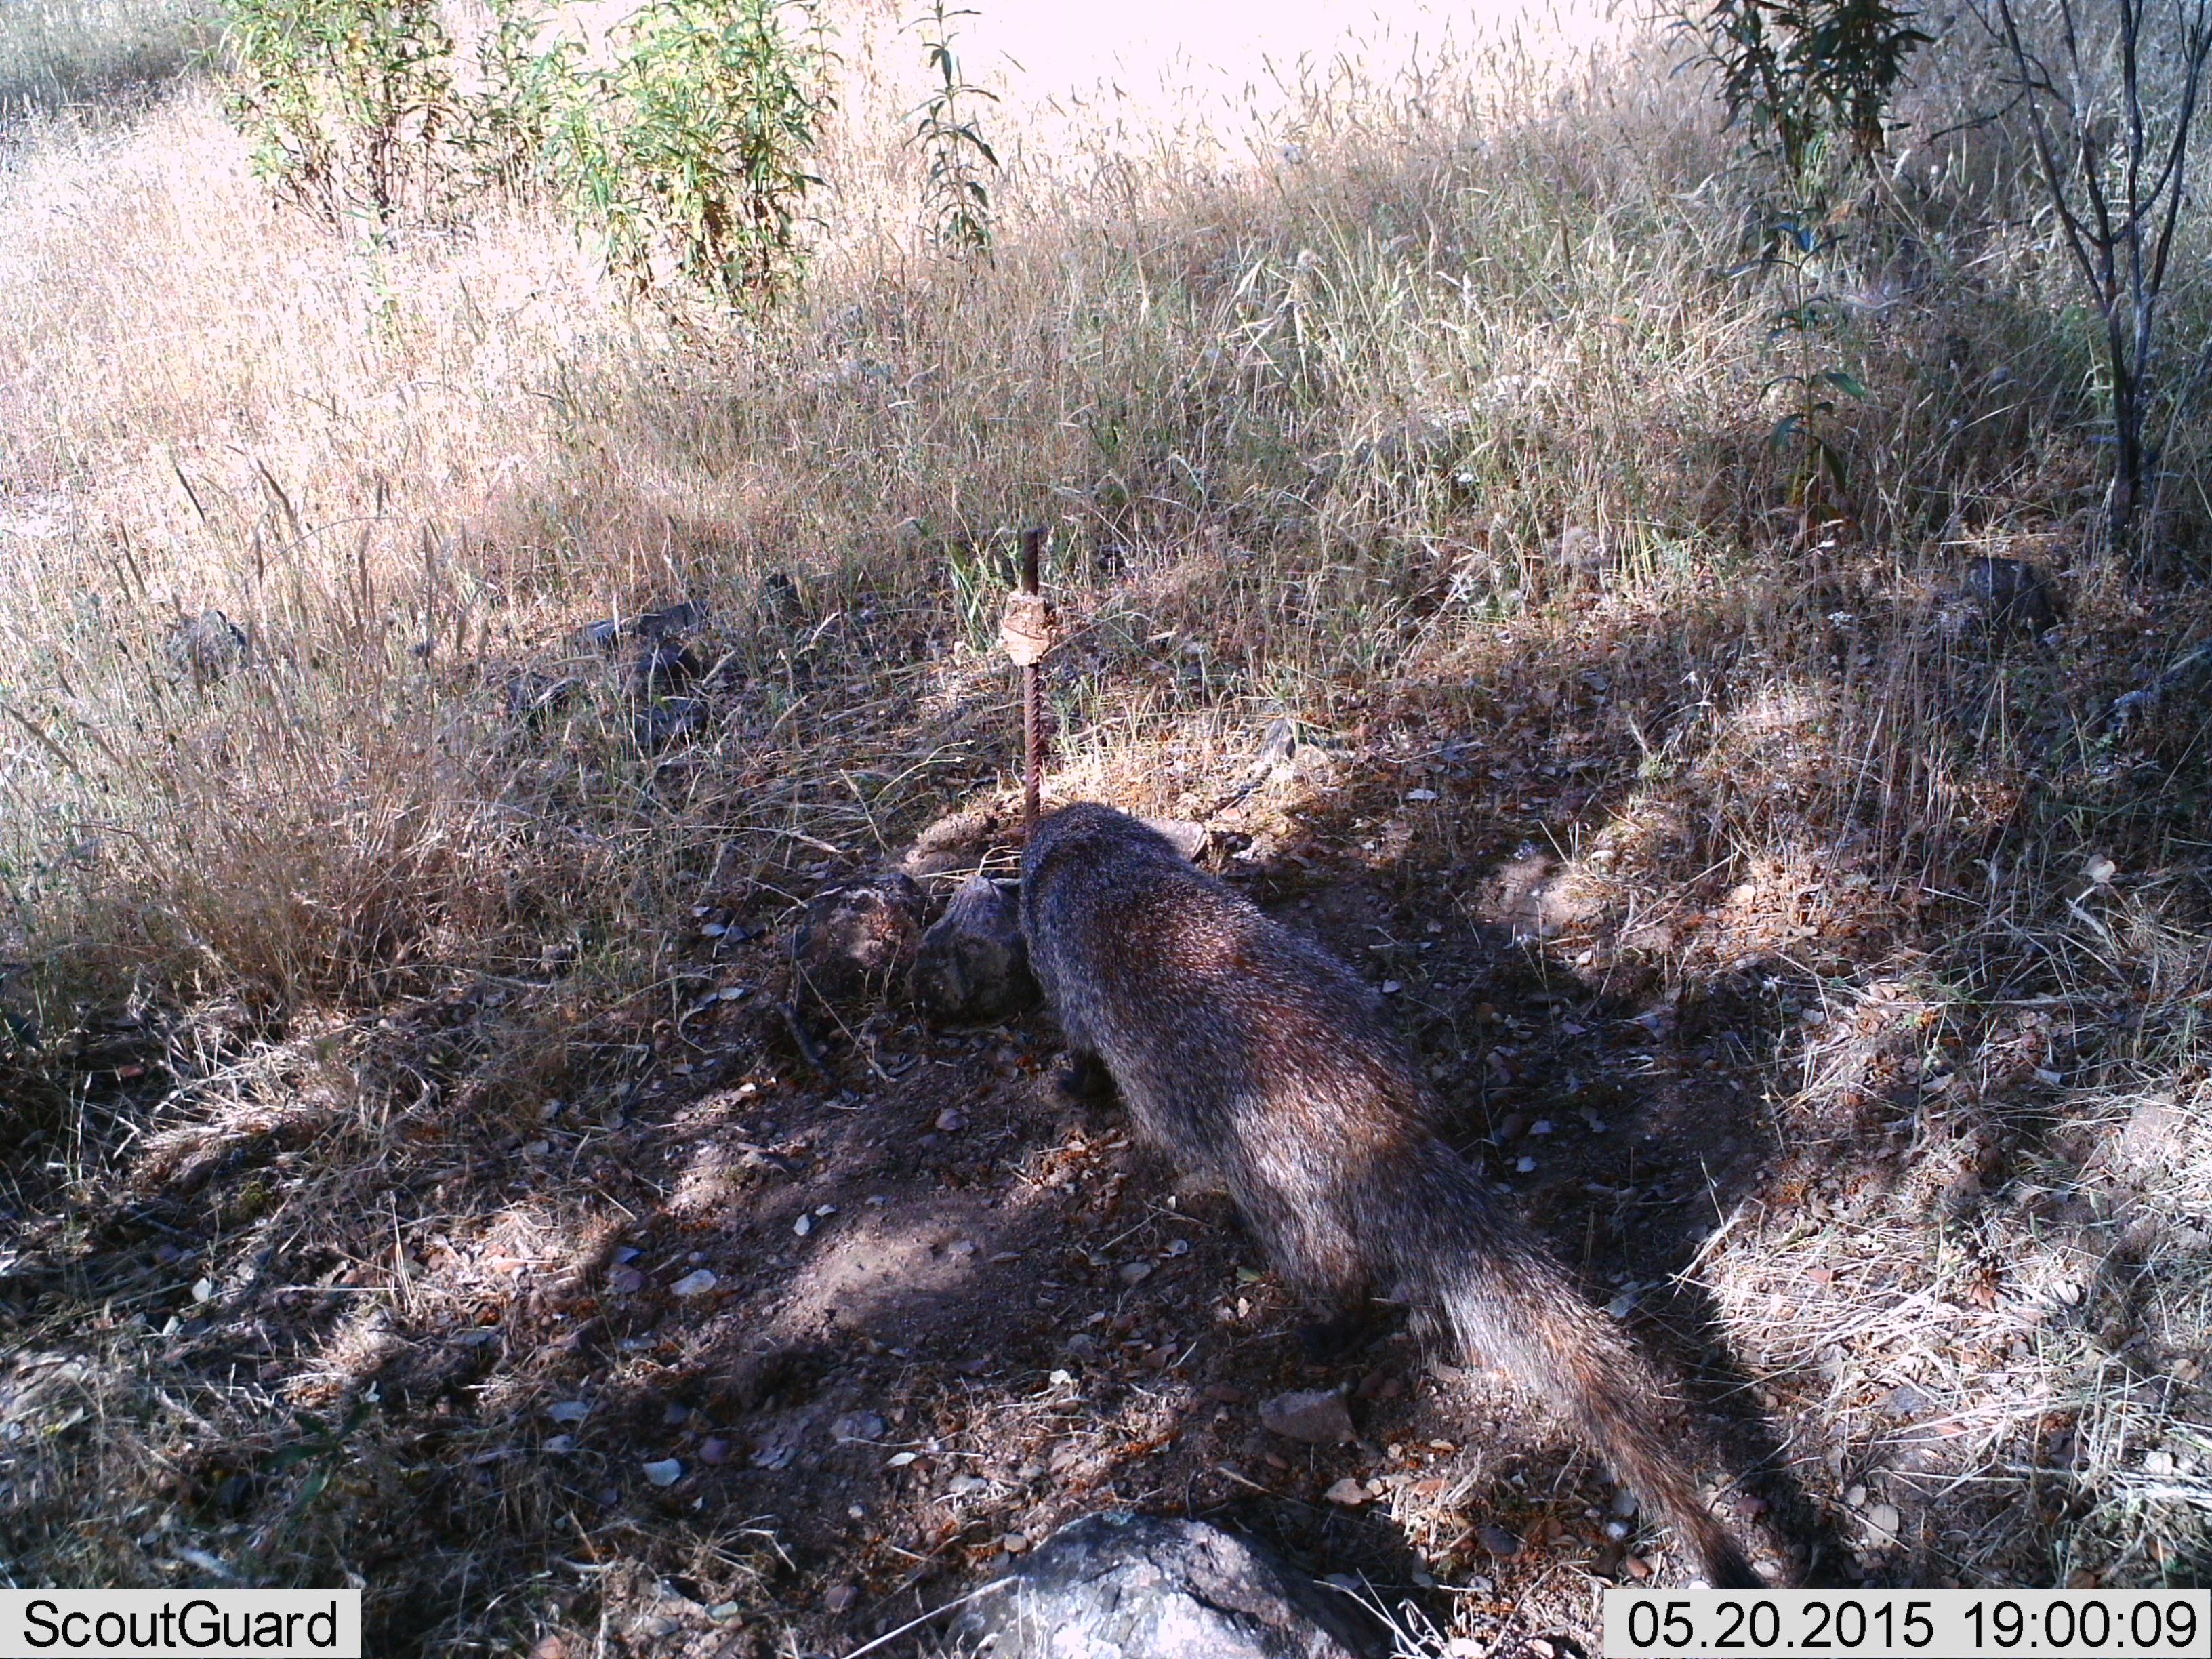
Species: Herpestes ichneumon